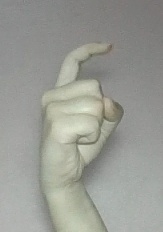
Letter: ra